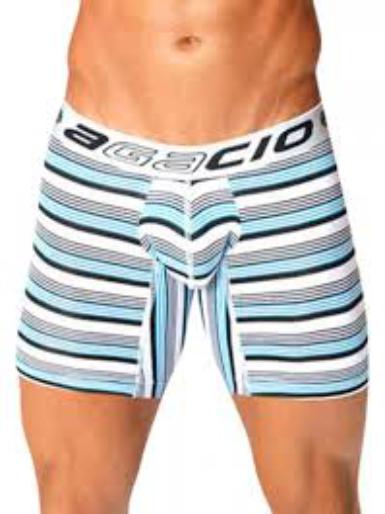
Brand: Agacio
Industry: Clothes